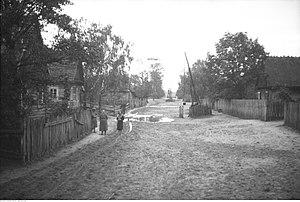
La Polésie est une région historique d'Europe. Elle s'étend sur le territoire de trois, voire quatre pays : le Sud de la Biélorussie, le Nord-Ouest de l'Ukraine, l'Est de la Pologne et, dans le sens maximal, une petite partie de la Russie occidentale. Dans le sens maximal, le Sud de la Polésie chevauche le Nord de la Volhynie, autre région historique d'Ukraine.